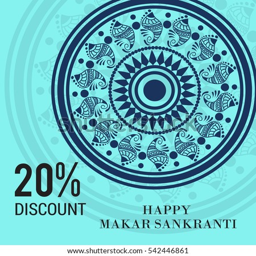
vector illustration of a banner for holiday .